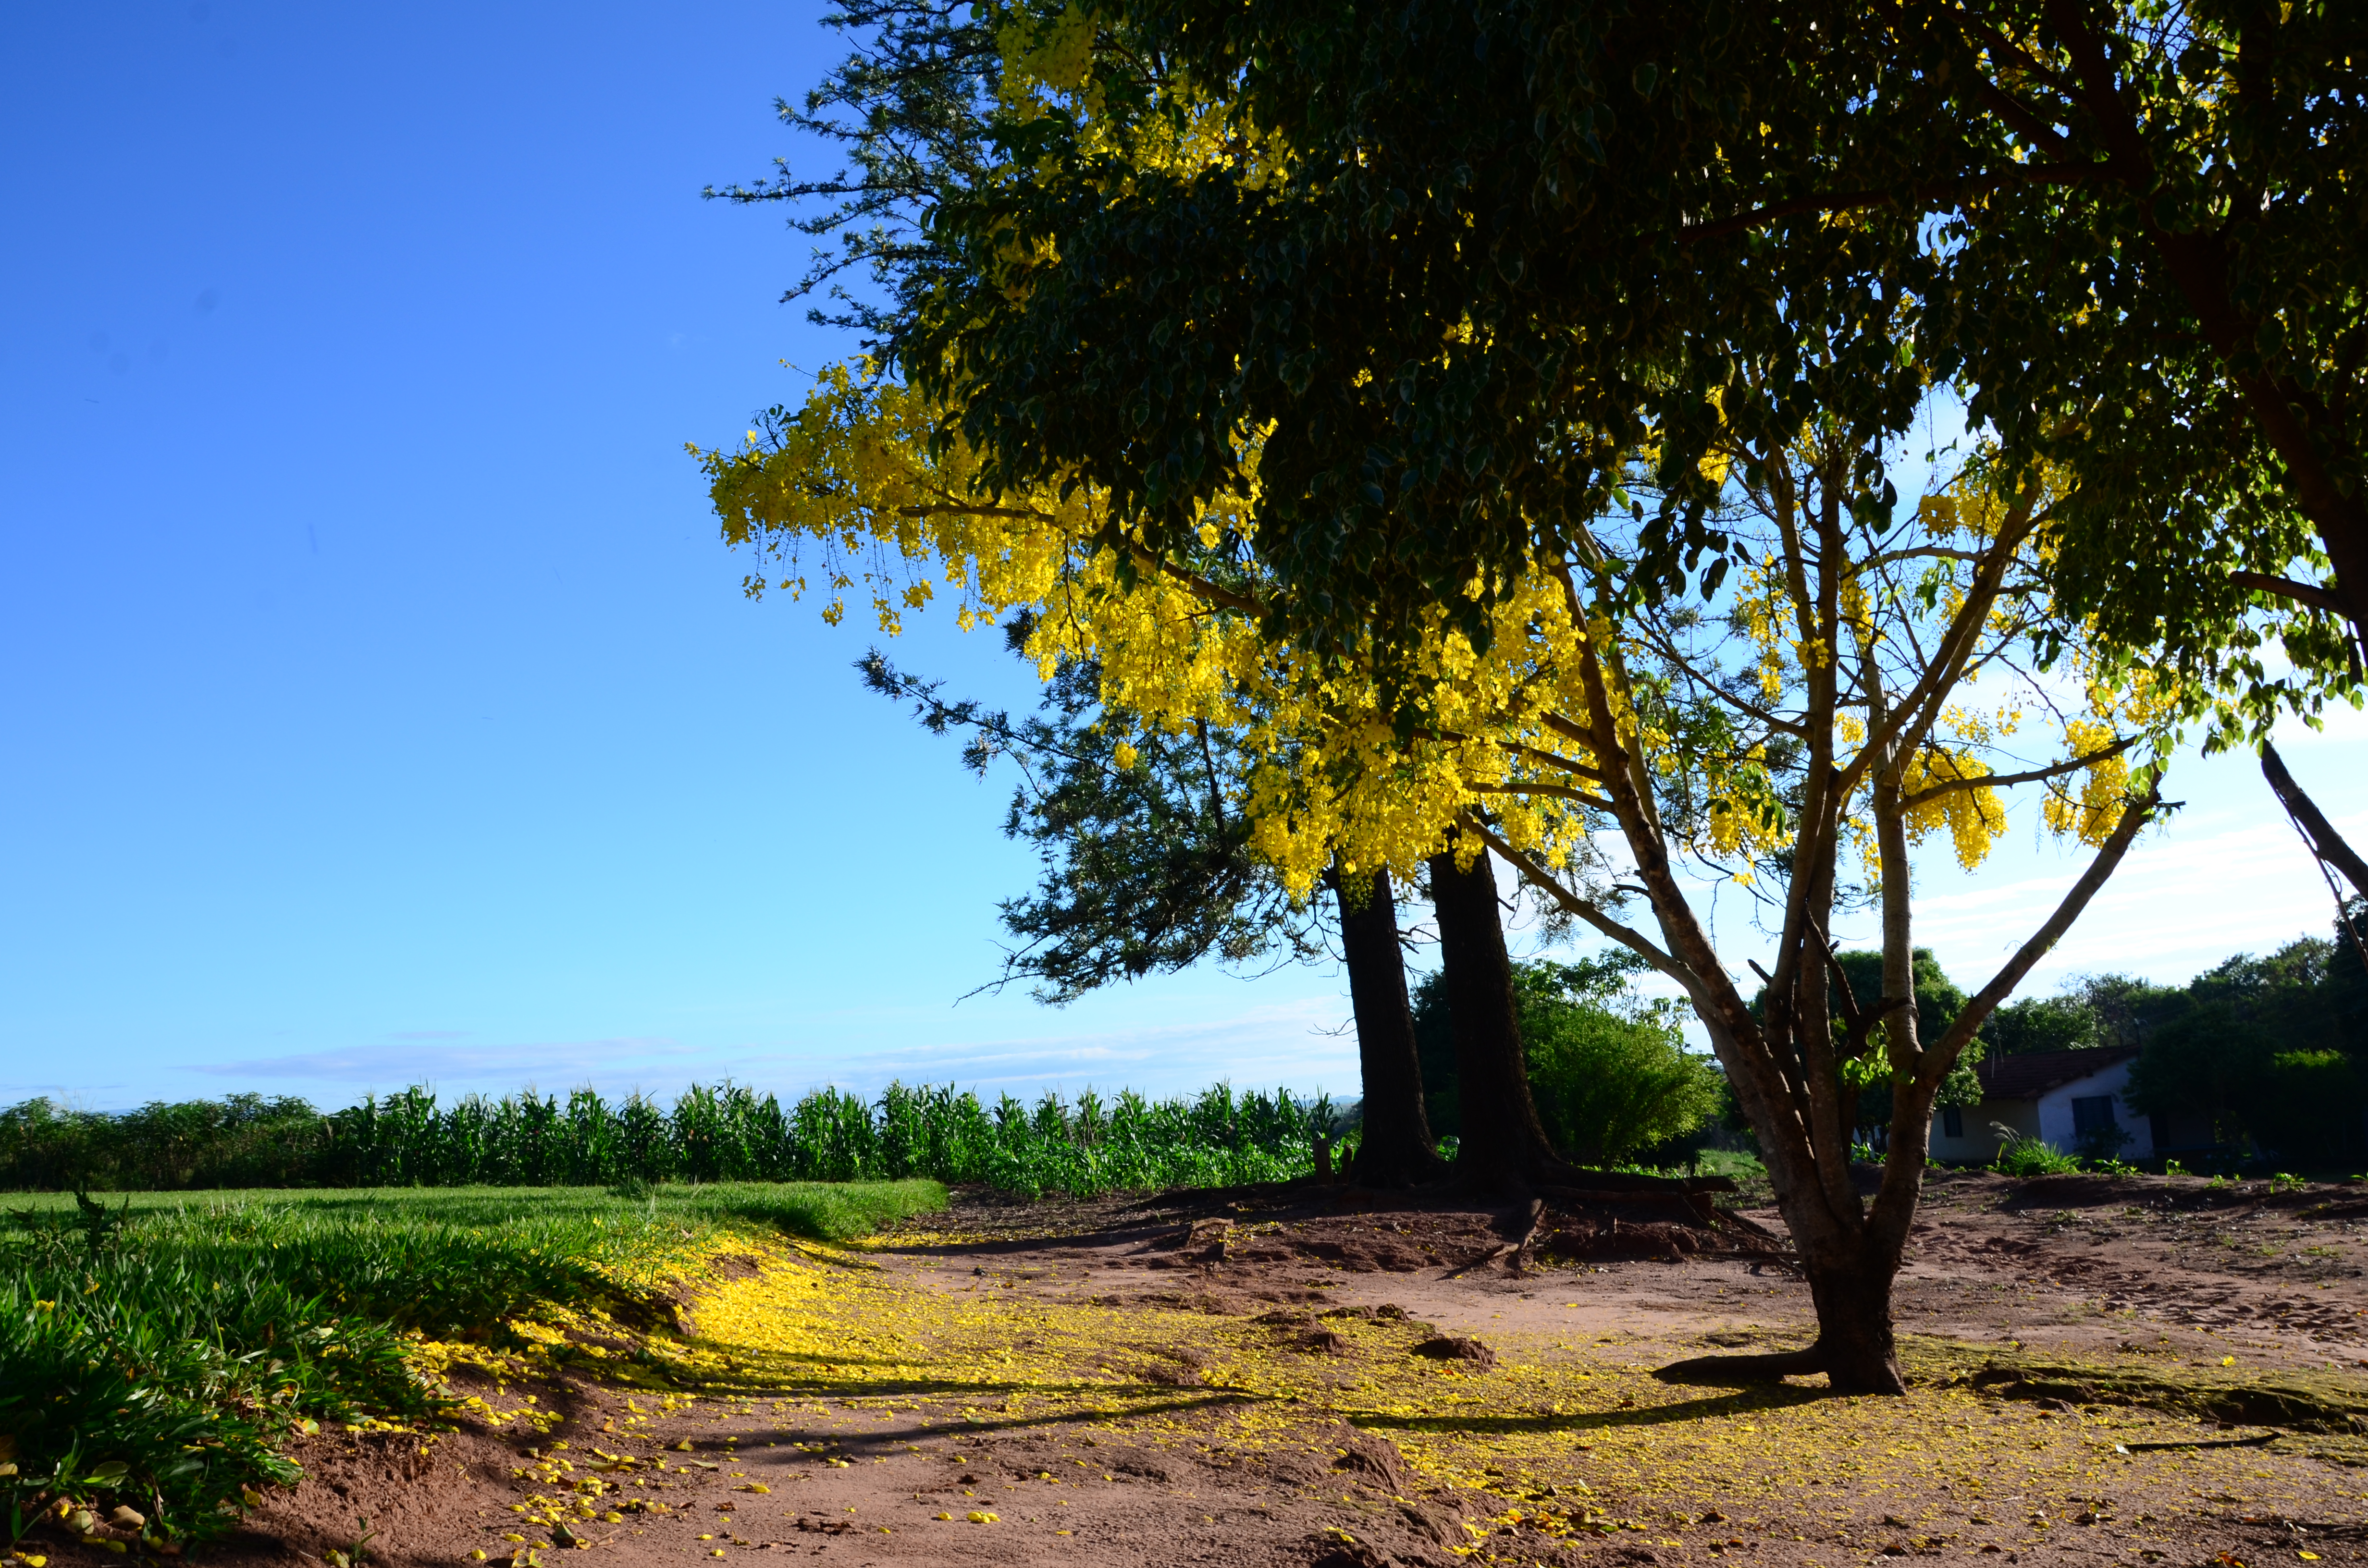
tree, nature, sky, yellow, field, woody plant, leaf, sunlight, morning, rural area, grass, landscape, plant, grassland, meadow, spring, agriculture, branch, grove, autumn, hill, plantation, pasture, plain